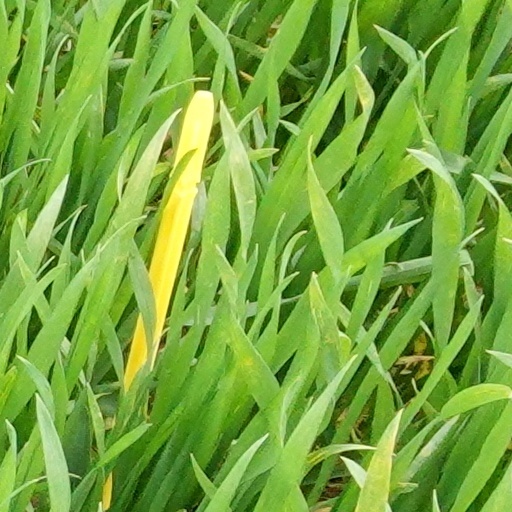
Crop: wheat